Cat Whitehill

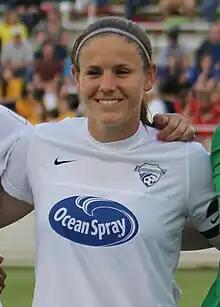
Whitehill before a match in 2013.

Catherine Reddick Whitehill (born Catherine Anne Reddick; February 10, 1982) is an American retired professional soccer defender, who was also an assistant coach of the Boston Breakers in the NWSL. Whitehill last played for the Boston Breakers in 2015 and previously played for the Washington Freedom and the Atlanta Beat in the WPS. She was a member of the United States women's national soccer team from 2000 to 2010; during that time, she earned a gold medal at the 2004 Summer Olympics.